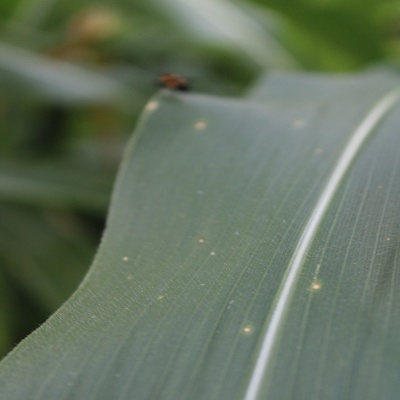
Crop: Maize
Condition: leaf spot